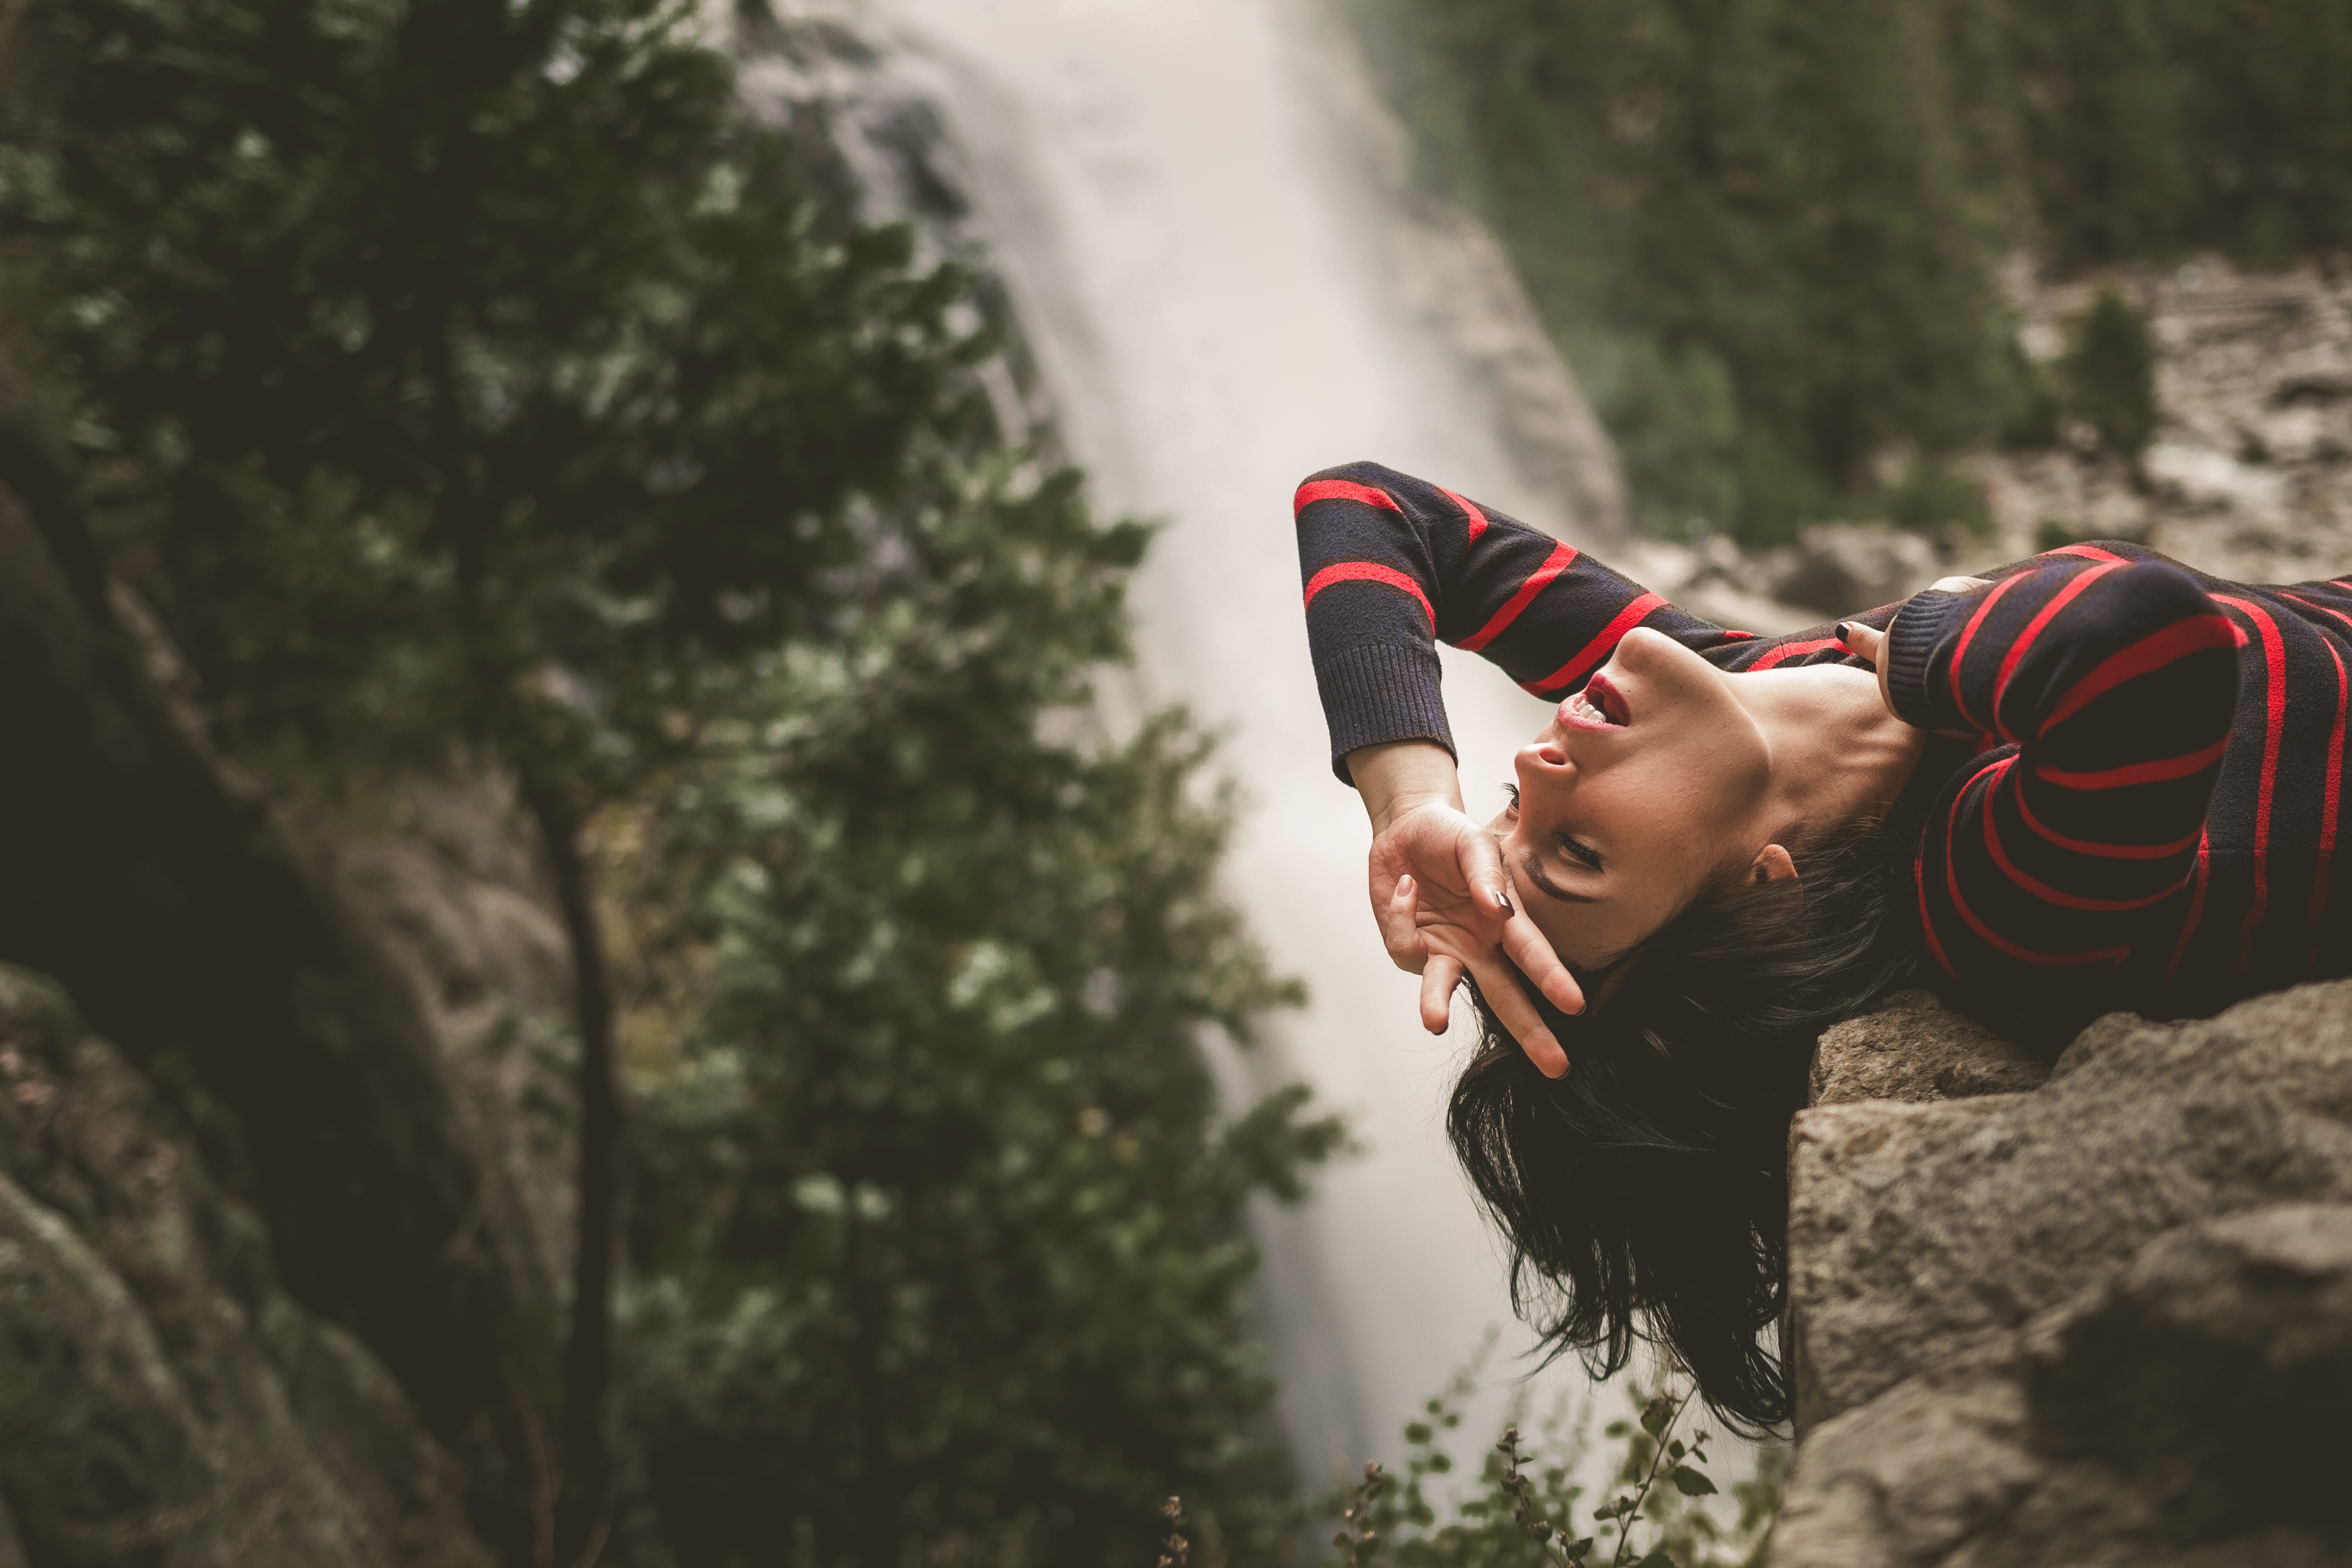
adventure, extreme sport, sports, human action